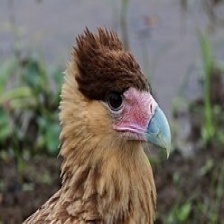
Species: CRESTED CARACARA
Scientific name: CARACARA CHERIWAY